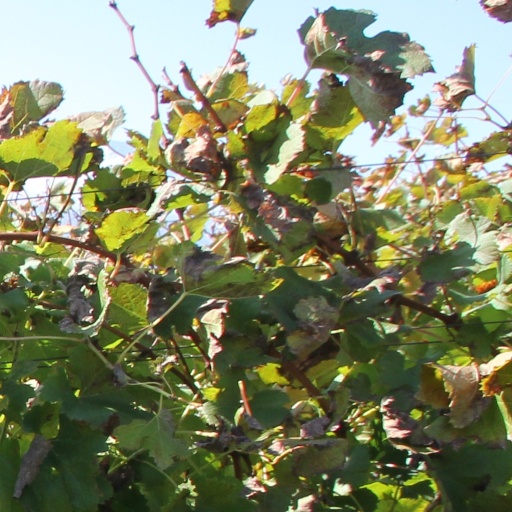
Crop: grape